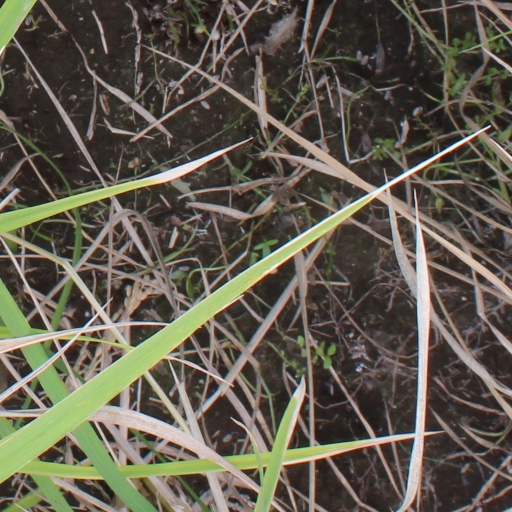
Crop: rice